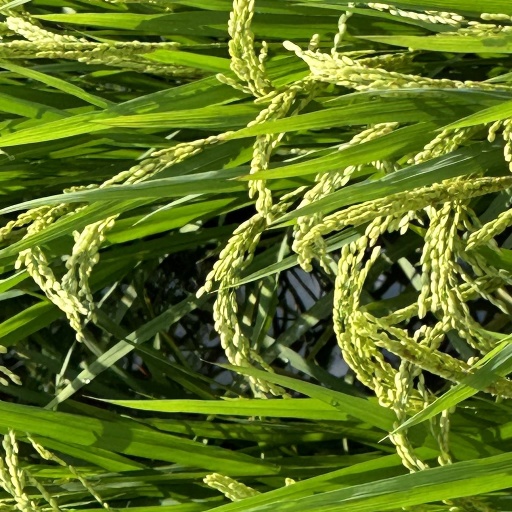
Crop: rice